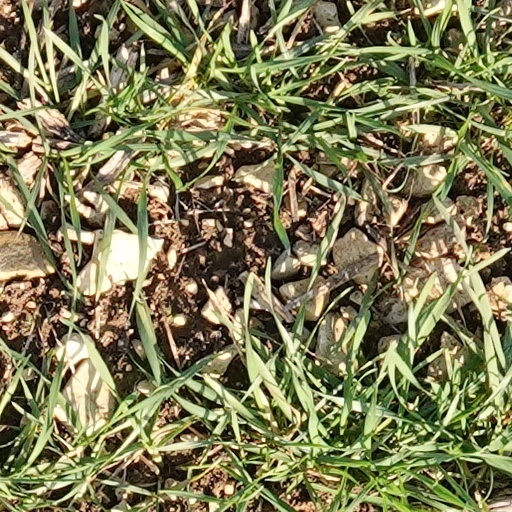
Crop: wheat